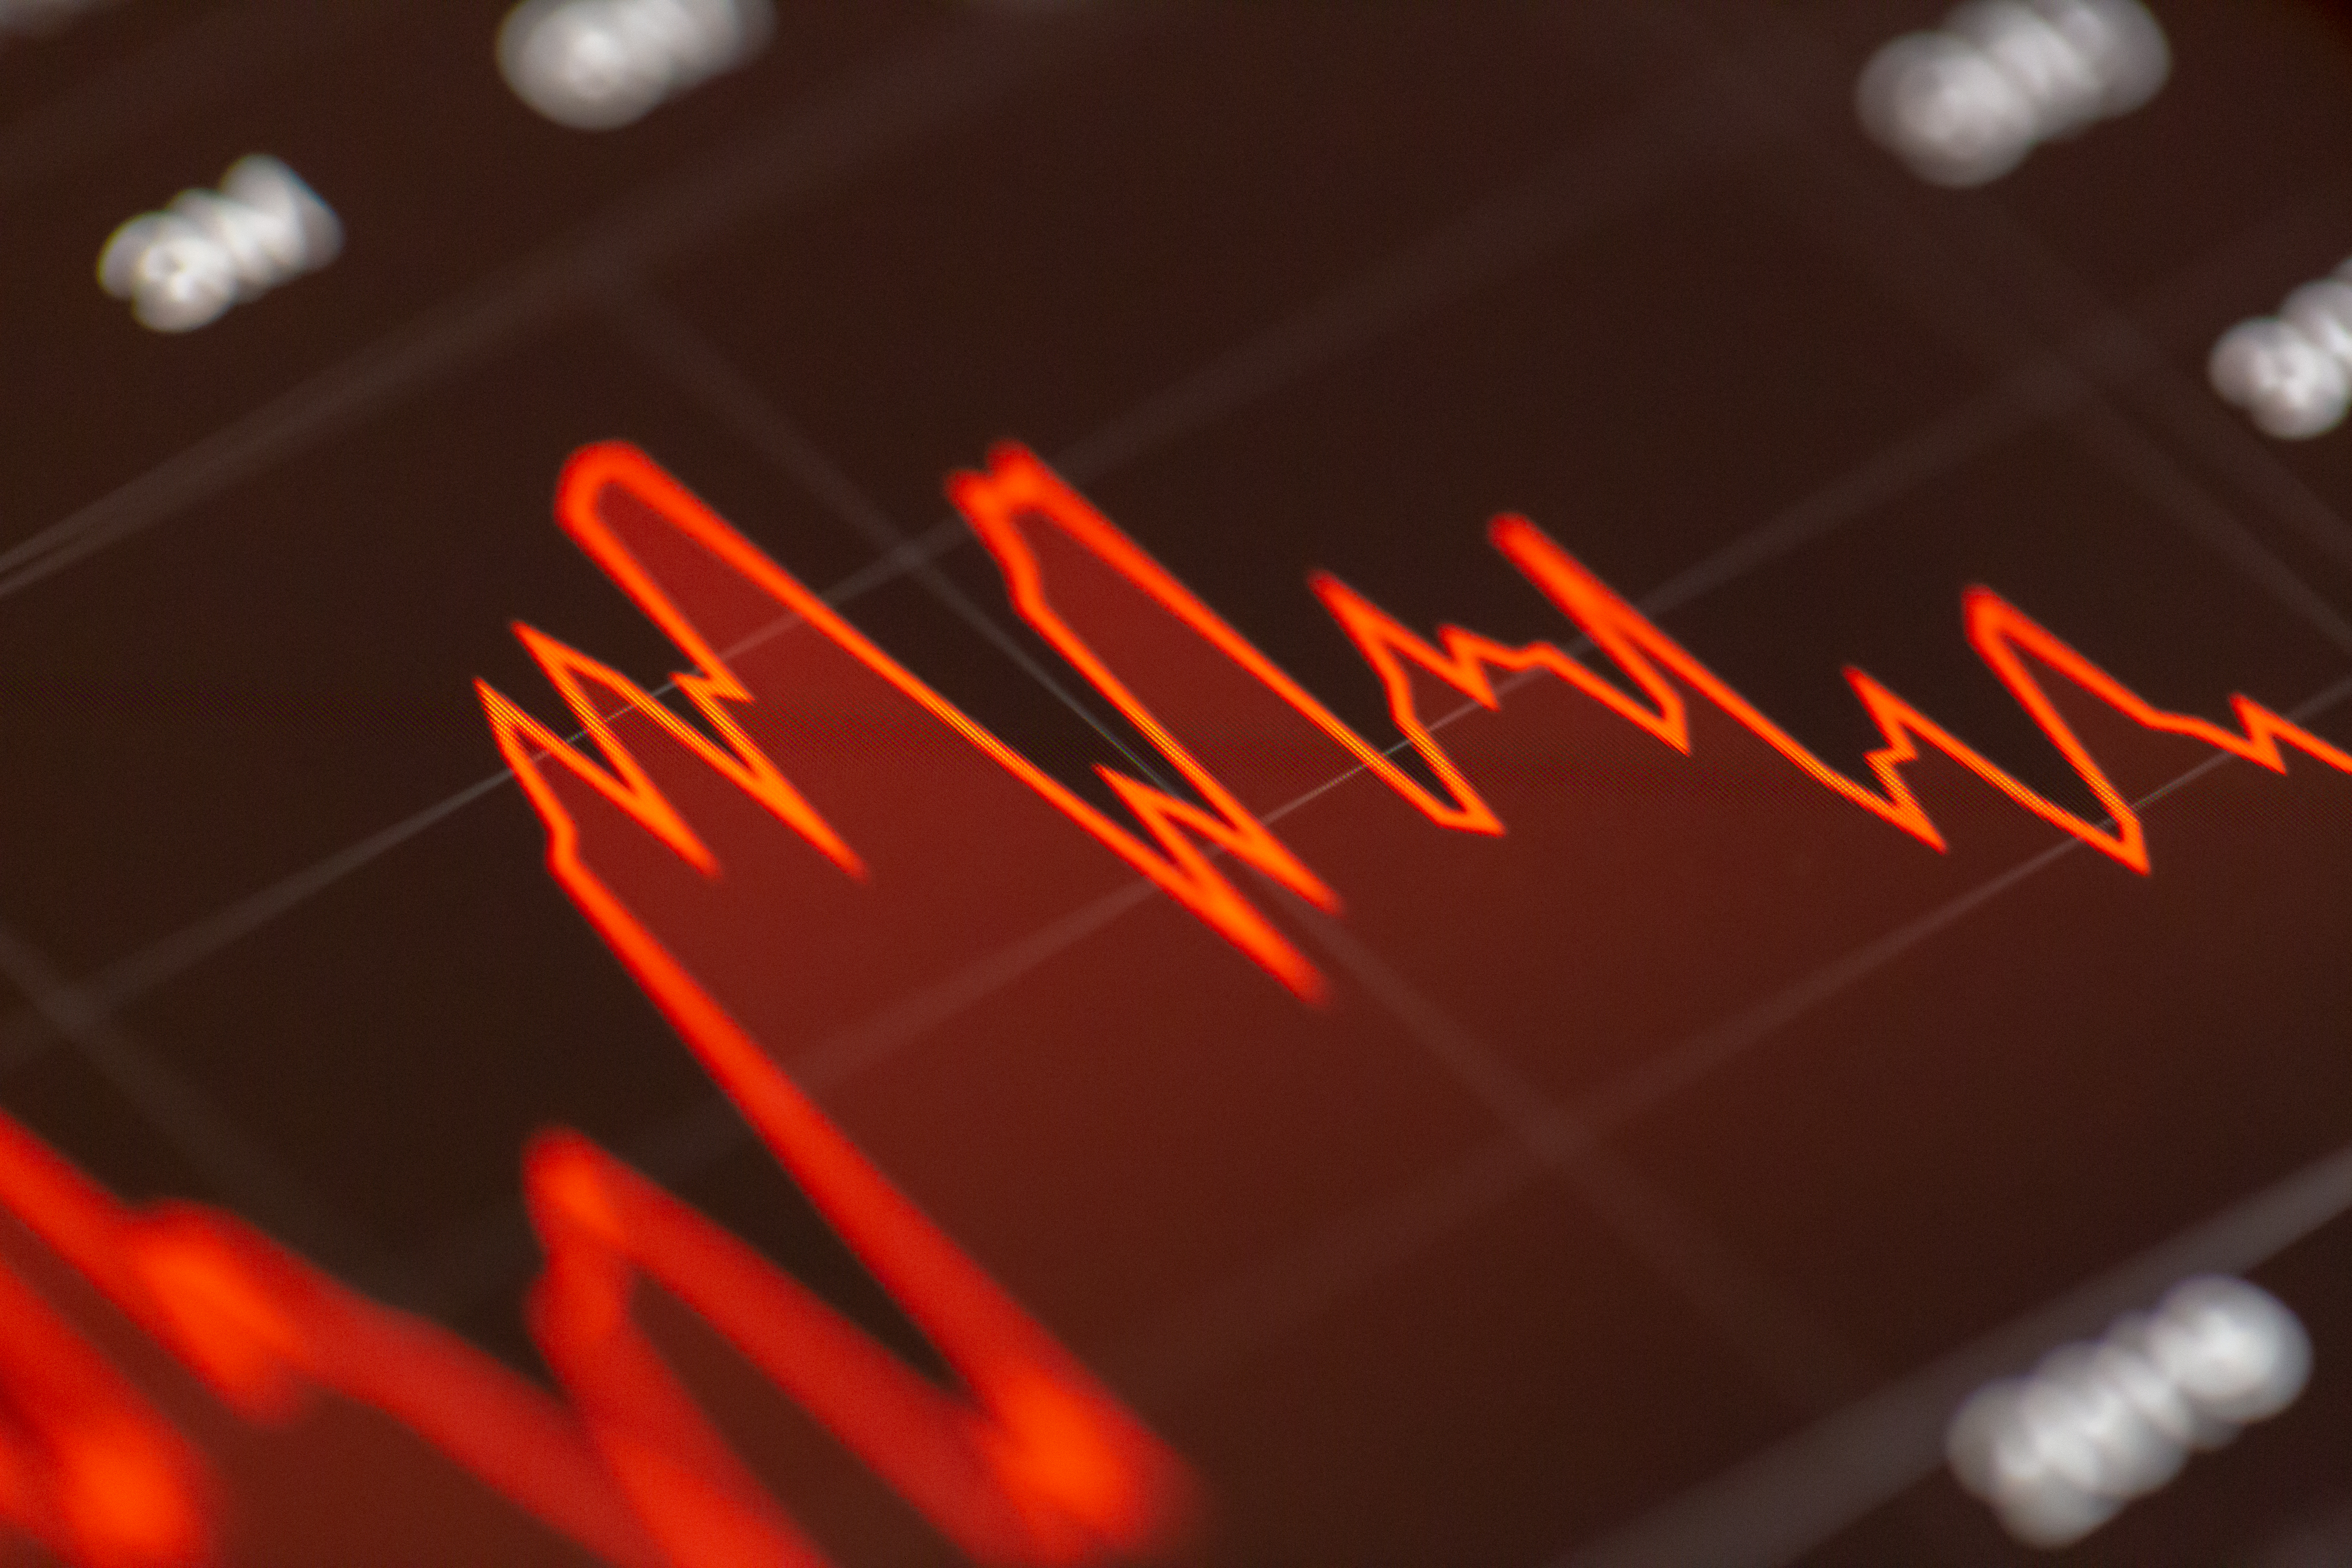
red, font, electronics, graphics